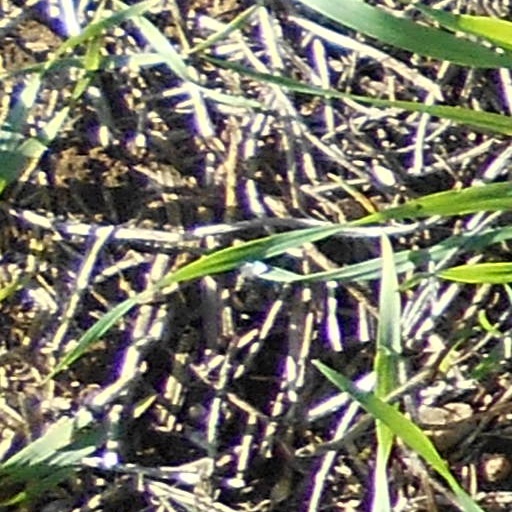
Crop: wheat